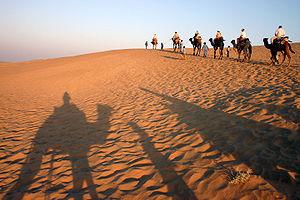
Le Rajasthan est un État du nord-ouest de l'Inde. Sa capitale est Jaipur.